Freed–Hardeman University

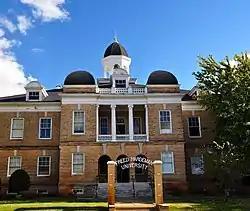
The National Teacher's Normal and Business College Administration Building now known as the Old Administration Building, also affectionately called "Old Main", is listed on the National Register of Historic Places.

Loyd Auditorium is the main auditorium on campus and is used for Daily Chapel, FHU Lectureships, sports banquets, and the annual Homecoming Play.